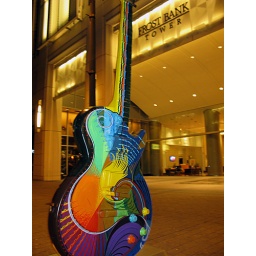
Art guitar in front of the Frost Bank tower